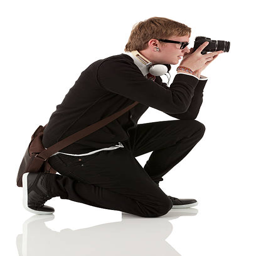
profile of man photographing with a camera